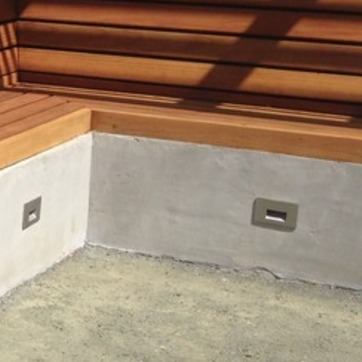
Material: stone